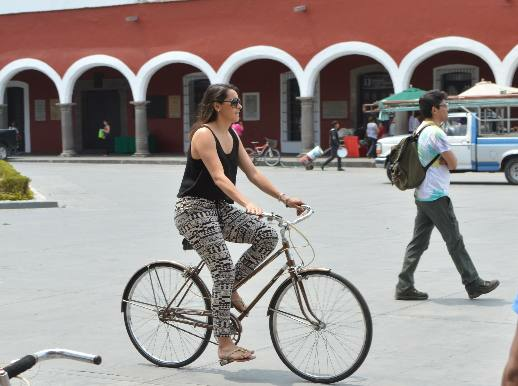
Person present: Yes